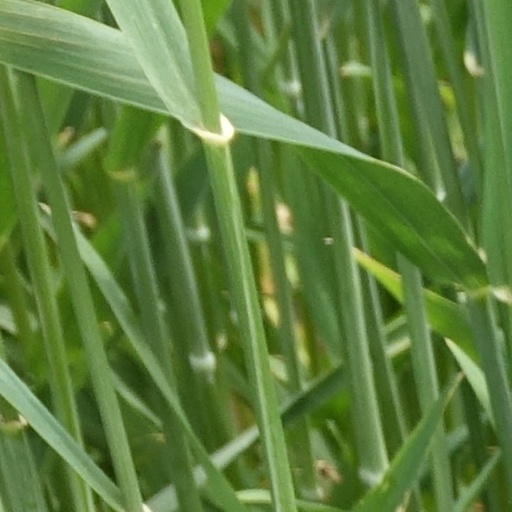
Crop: wheat